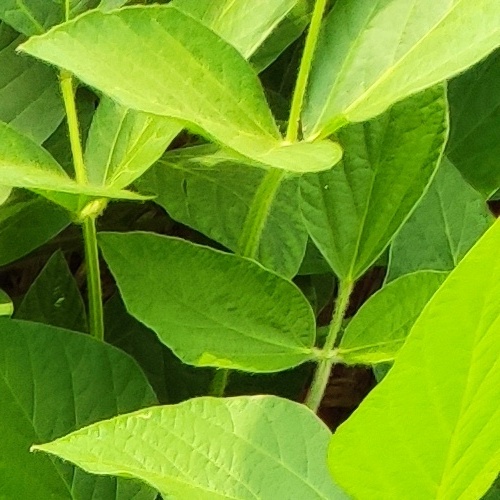
Label: Healthy